Sino-Soviet relations from 1969 to 1991

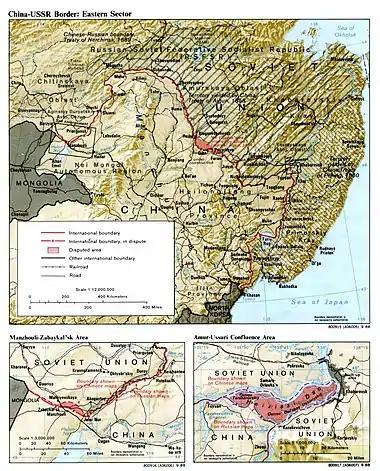
Disputed sections of the border between China and Russia before the final border agreement of 2004.

The Sino-Soviet Alliance began with the signing of the new Sino-Soviet Treaty of Friendship, Alliance and Mutual Assistance on February 14, 1950. Following the signing of this treaty, the USSR advanced $300 million in development loans to the PRC and sent nearly 10,000 Soviet technical advisors to work in China. Over the next decade, extensive technological transfer and development assistance drew the two countries close together, while China firmly allied with the Soviet Union in the Cold War.